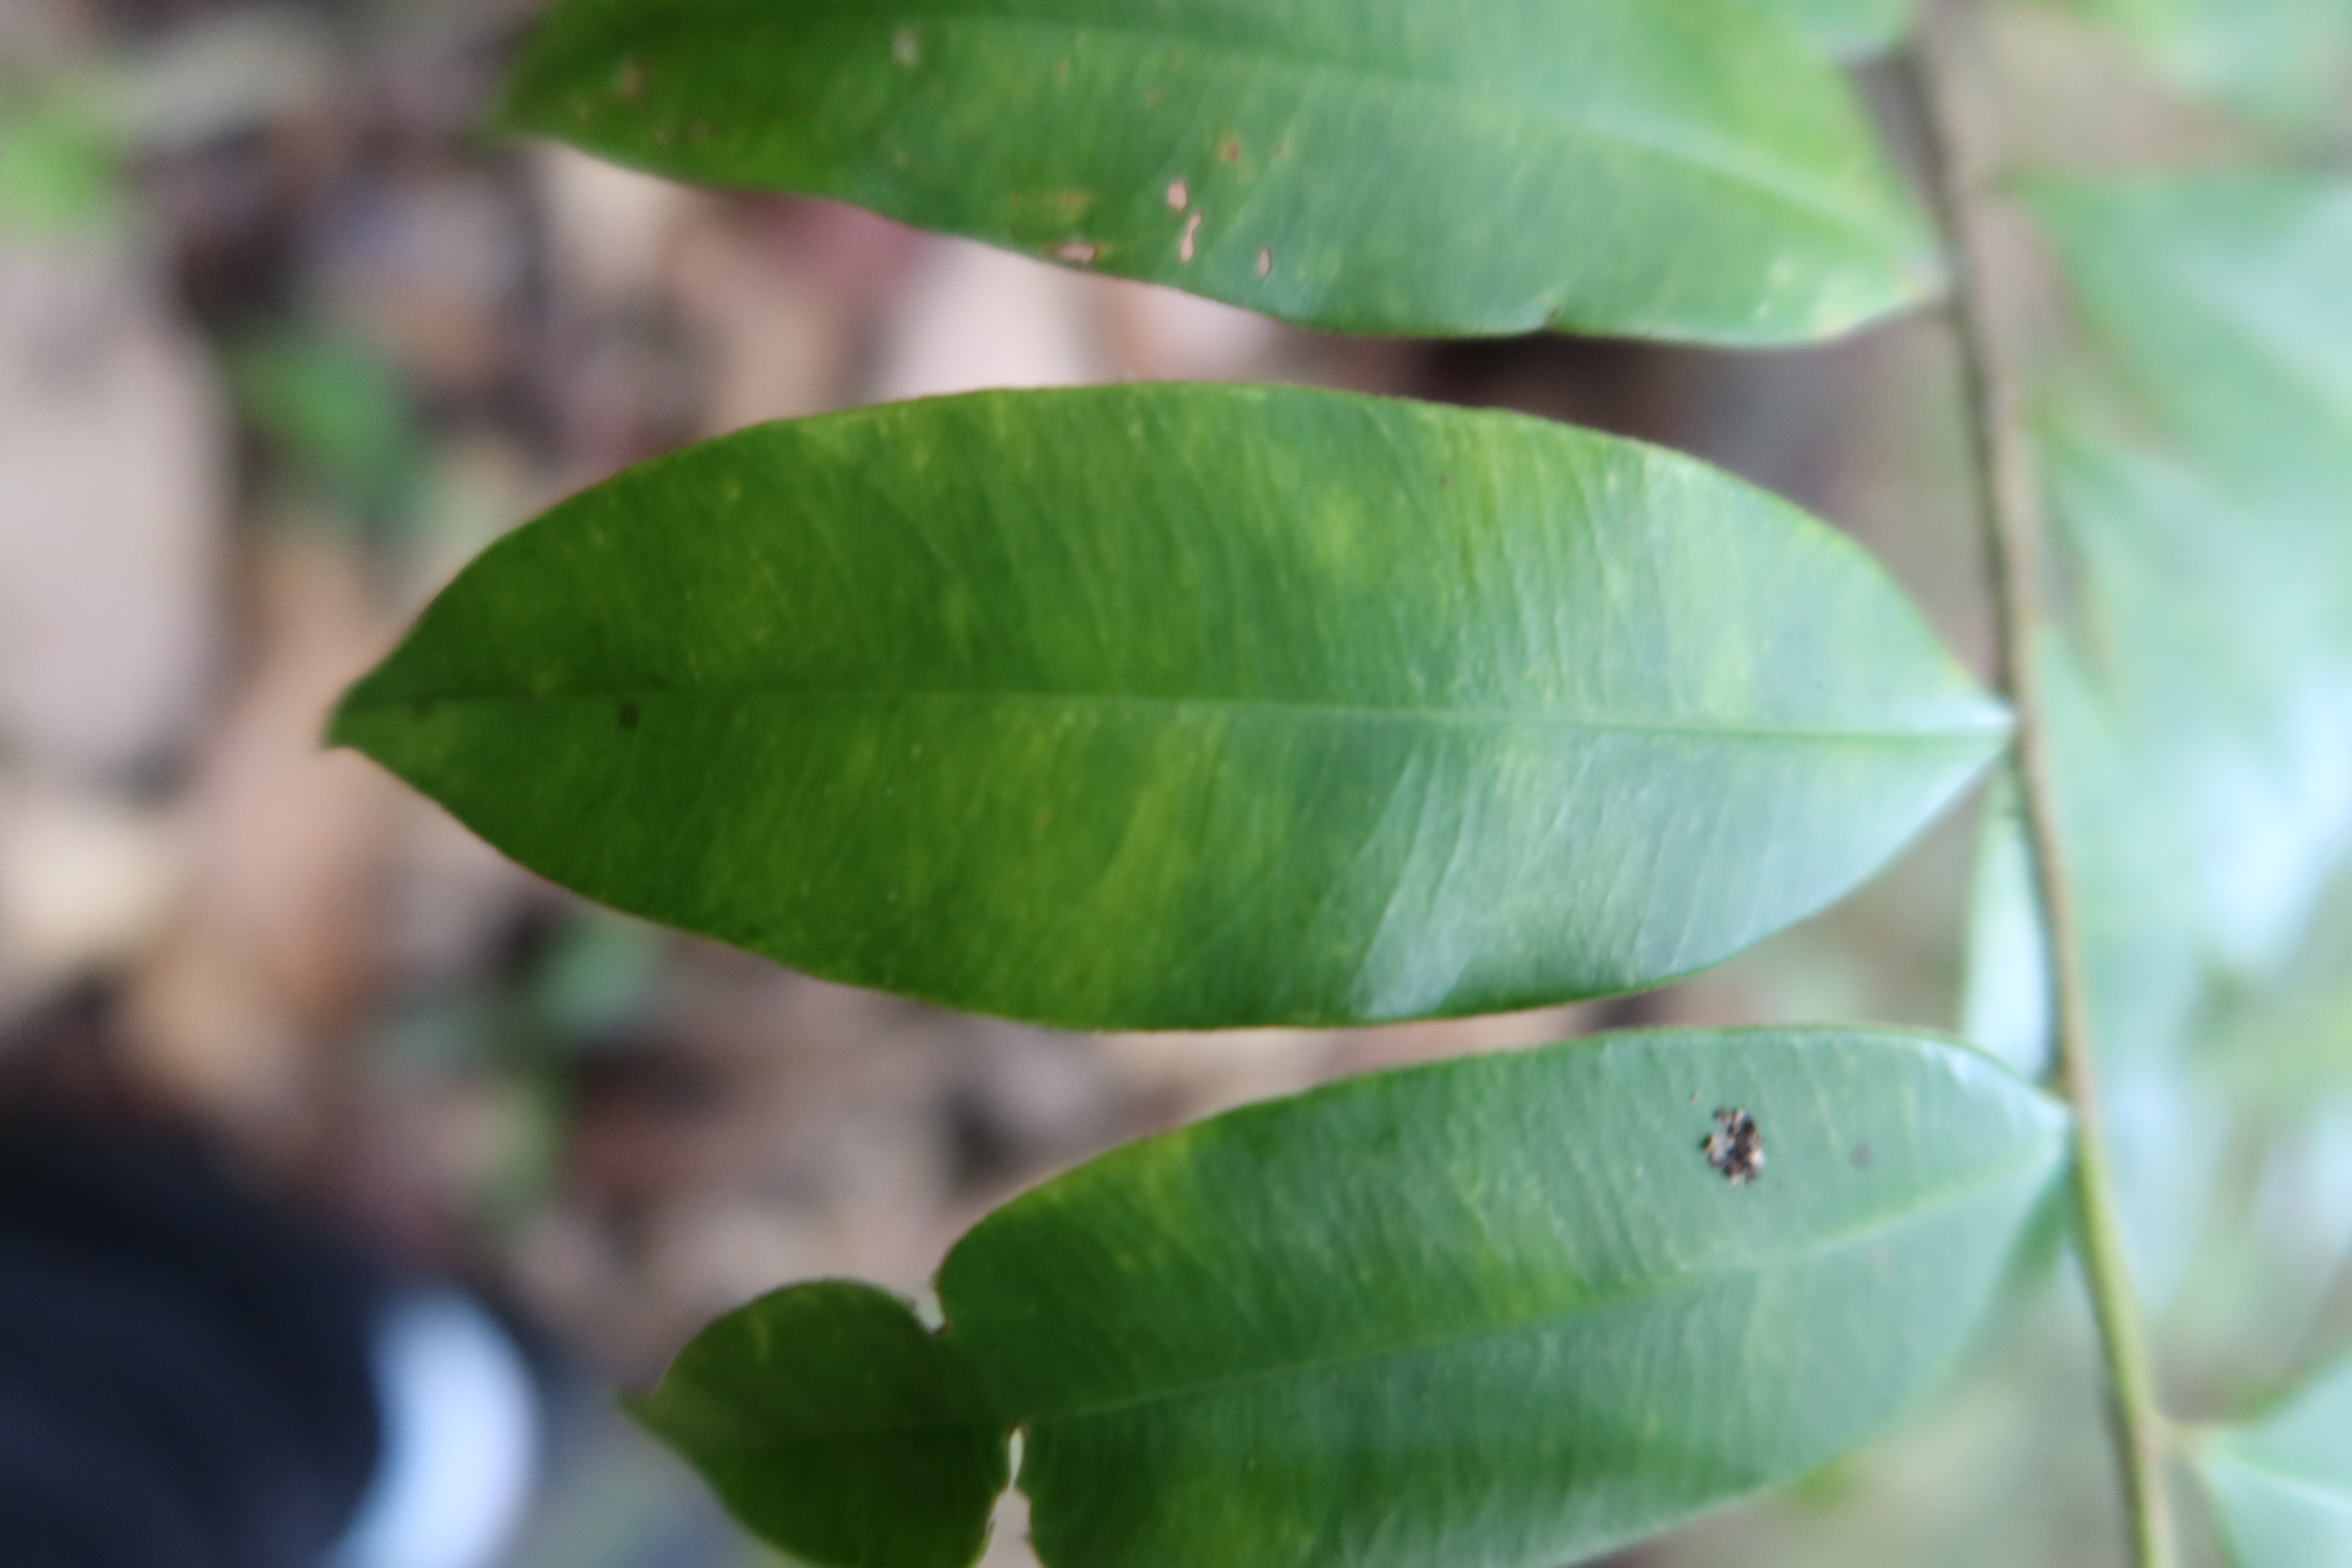
Label: Black spots